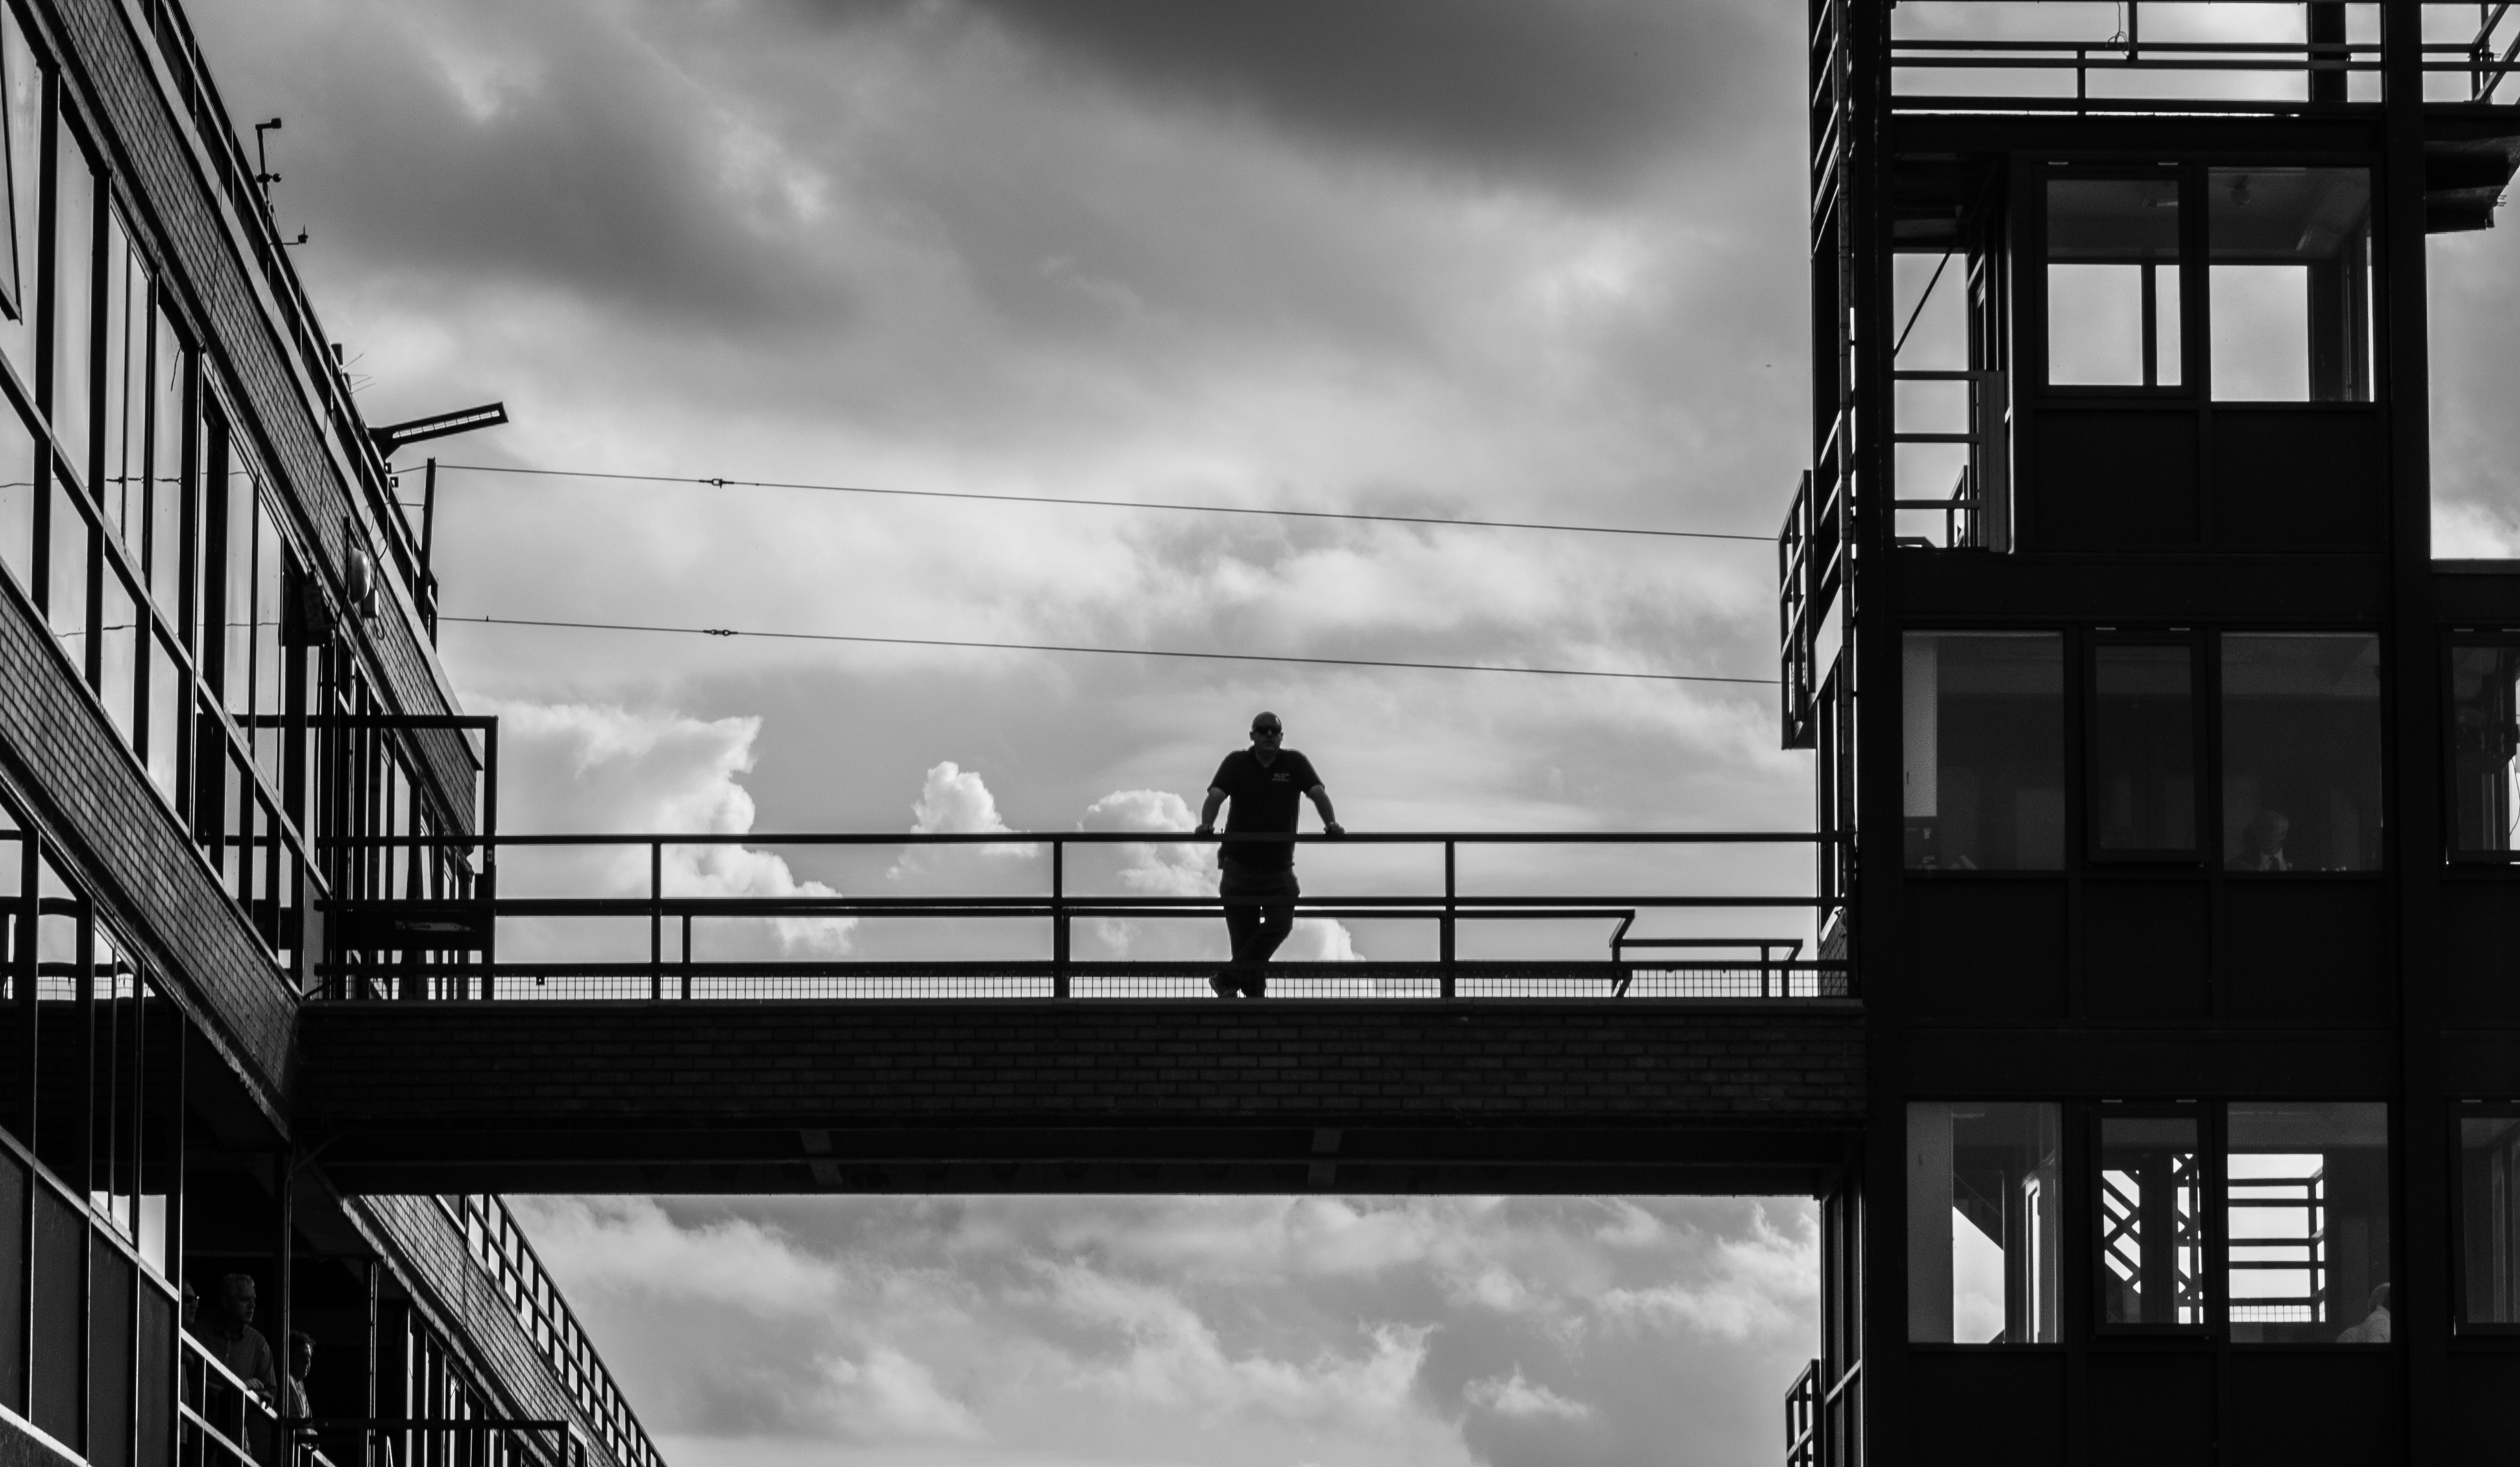
man, light, cloud, black and white, architecture, sky, white, skyline, window, building, skyscraper, cityscape, line, reflection, darkness, black, monochrome, bw, clouds, buildings, windows, symmetry, noir, blanc, shape, bn, ciela, urban area, monochrome photography